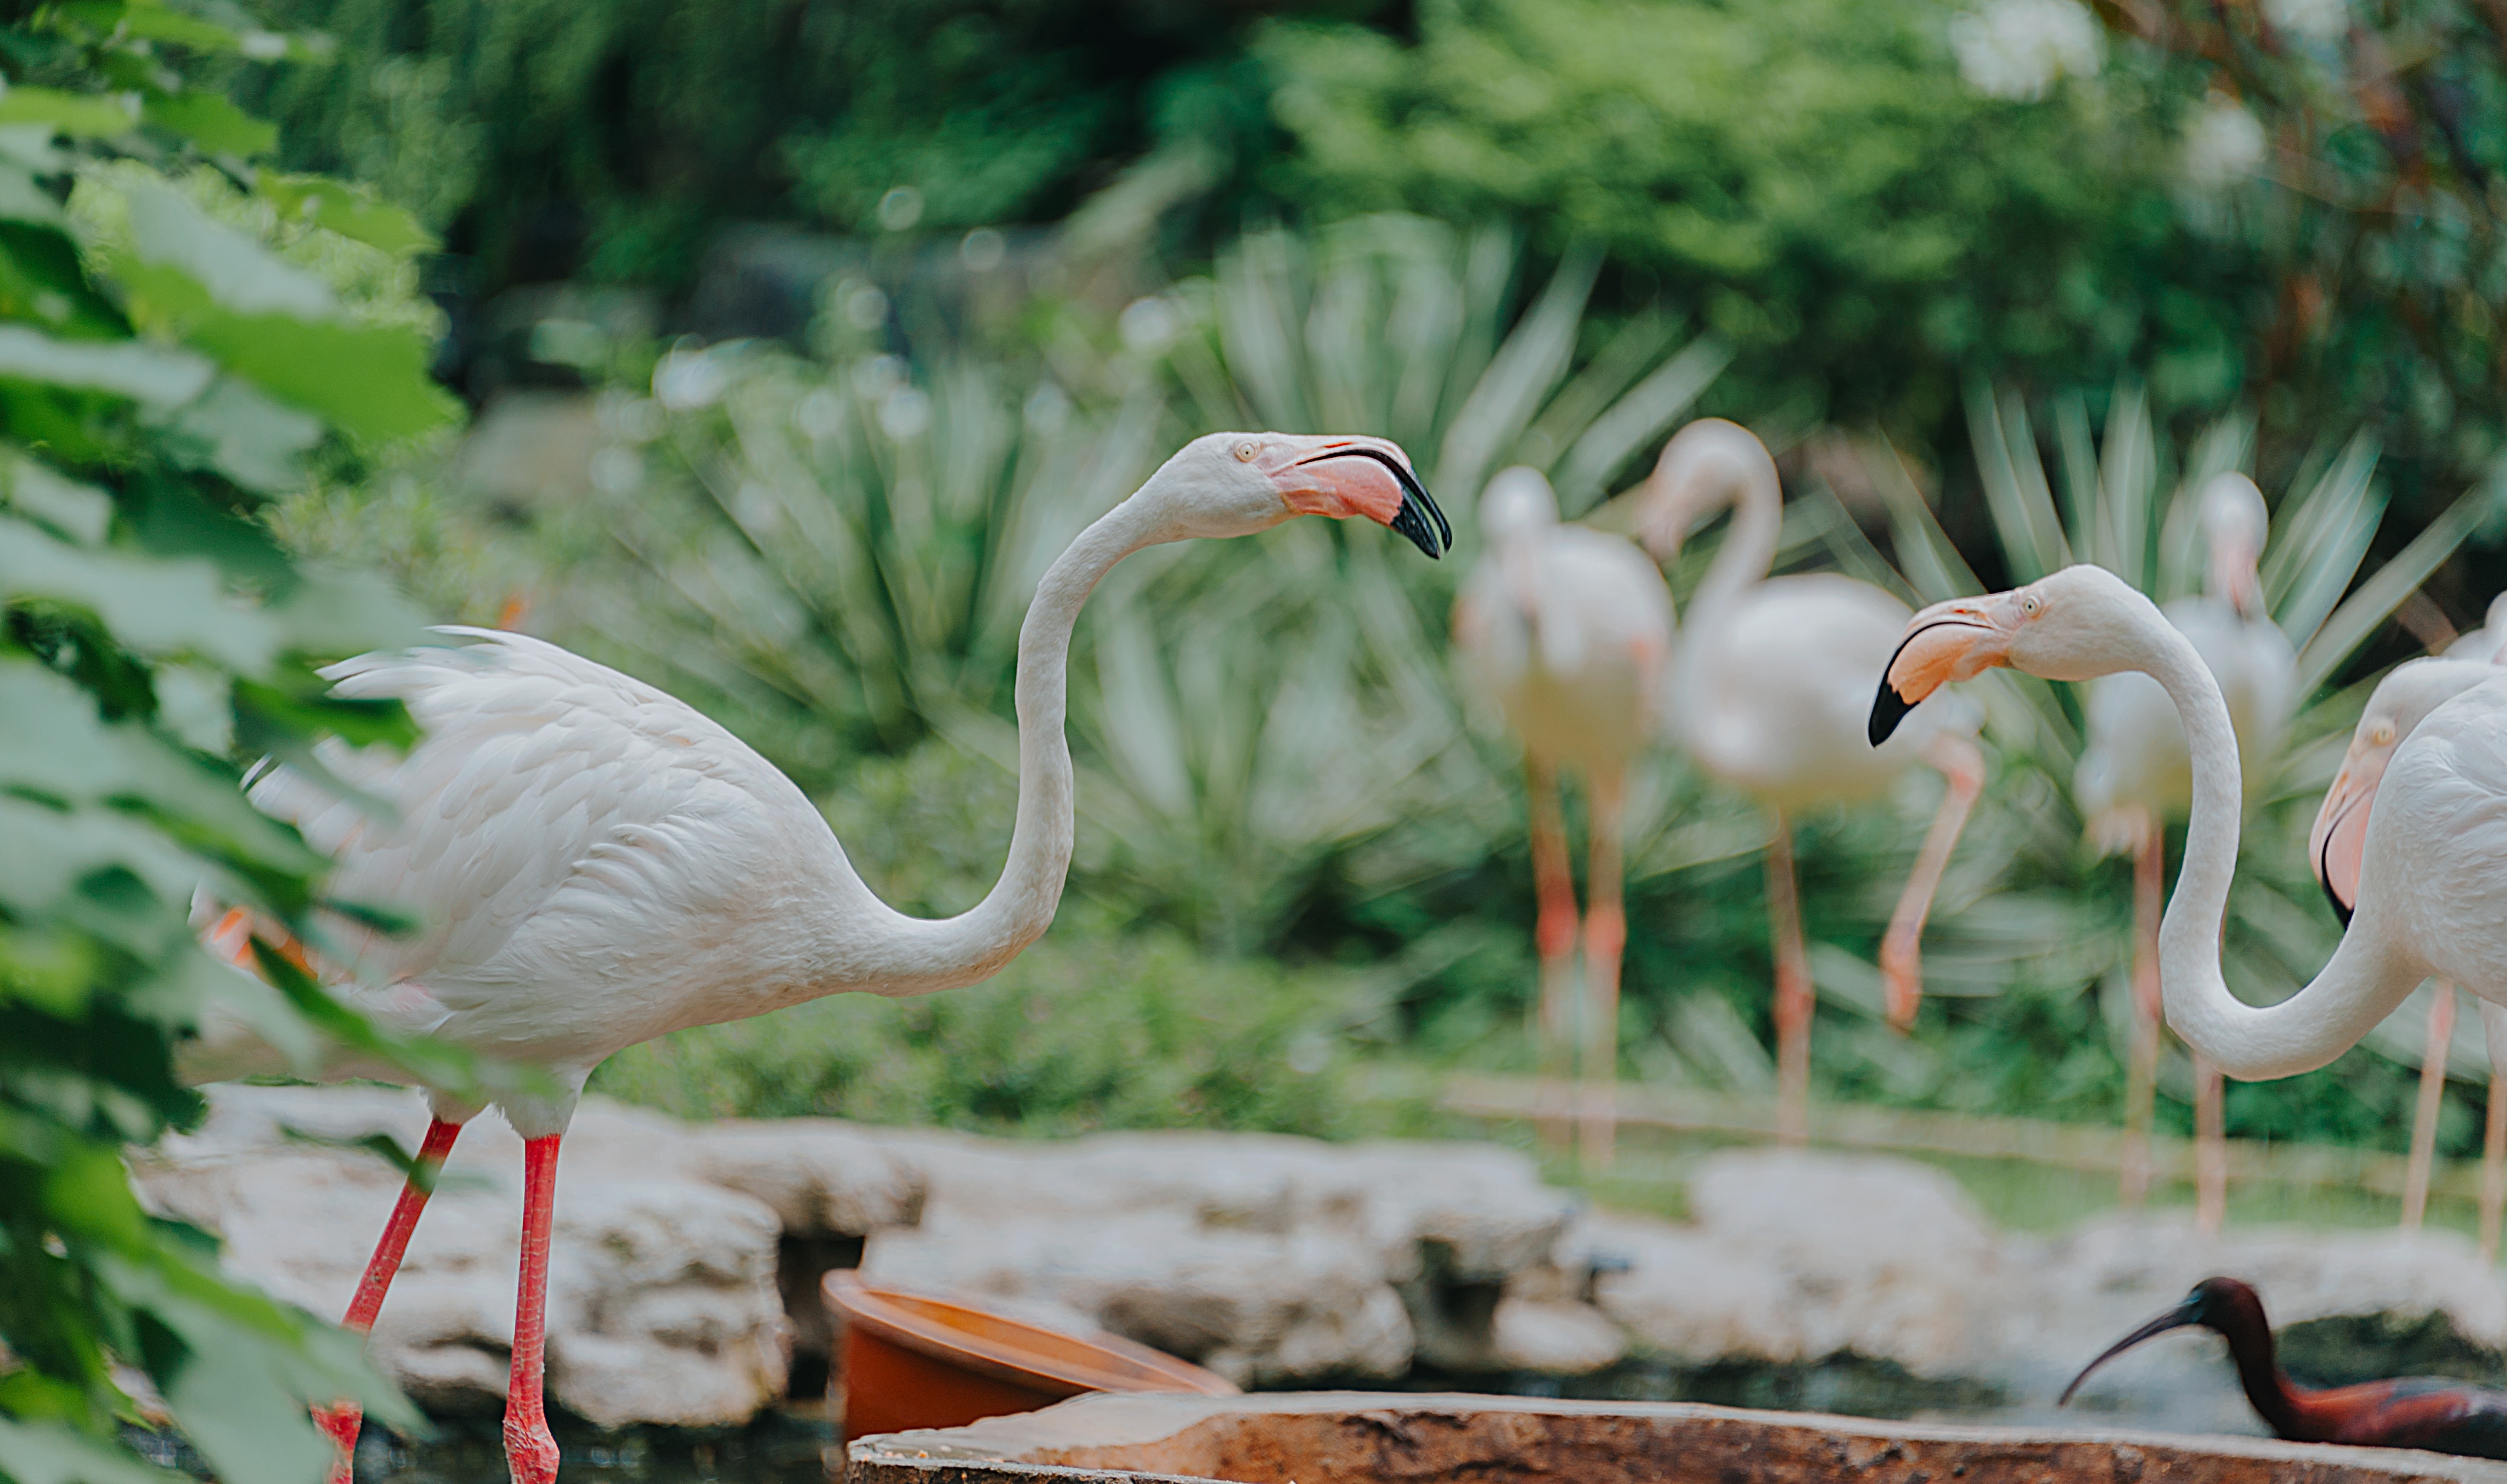
bird, flamingo, vertebrate, greater flamingo, water bird, beak, wildlife, nature reserve, zoo, organism, terrestrial animal, plant, grass, adaptation, landscape